Transgender rights in Australia

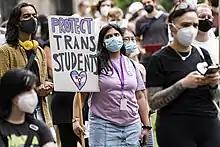
Protect Trans Students Protest sign in Melbourne. 2022

Medical treatment is available to a child who has been diagnosed with gender dysphoria. An independent review into gender-affirming care for minors commissioned by the New South Wales government and released in September 2024 found that puberty blockers are "safe, effective and reversible". However, they also called for more long-term research. A diagnosis requires that the child feels and verbalises a strong desire to have a different gender for at least six months.